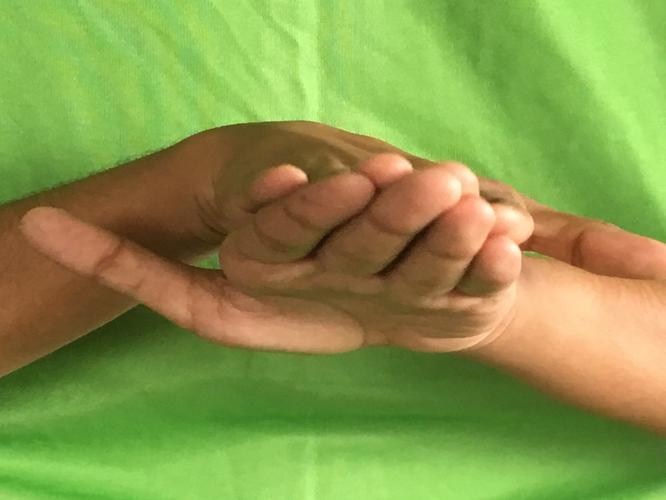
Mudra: Matsya
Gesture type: double_hand